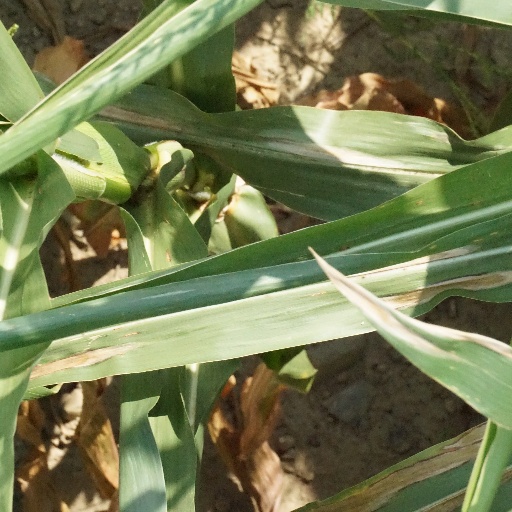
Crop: maize; corn